Brilliant Suspension Bridge

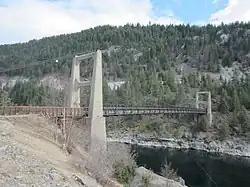
Brilliant Suspension Bridge

The Brilliant Suspension Bridge is a suspension bridge over the Kootenay River near Castlegar, British Columbia. It was built in 1913 by Doukhobors settled in the area to replace a ferry across the river. In 1966, the new Highway 3A bridge replaced this one, and it was abandoned. Restoration began in the early 1990s, and the bridge was declared a national historic site in 1995. It reopened as a footbridge in 2010.